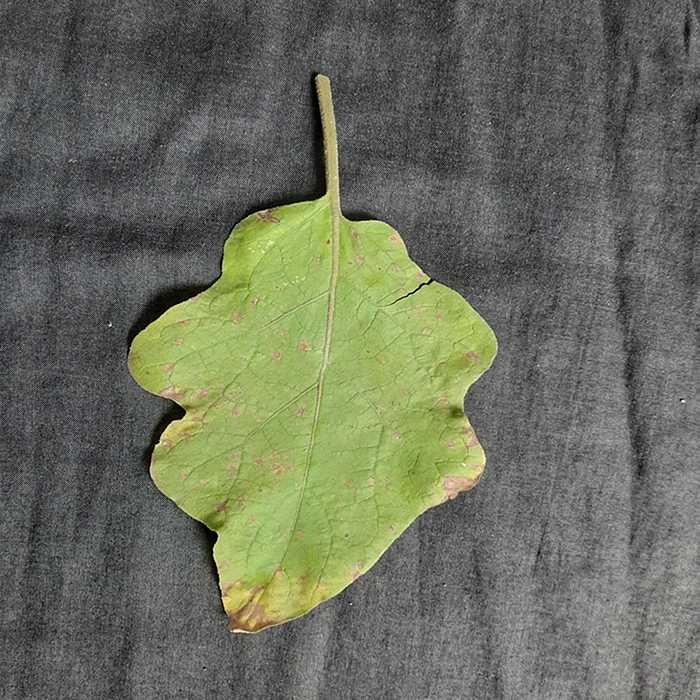
Plant: Eggplant
Label: Eggplant Cercopora leaf spot